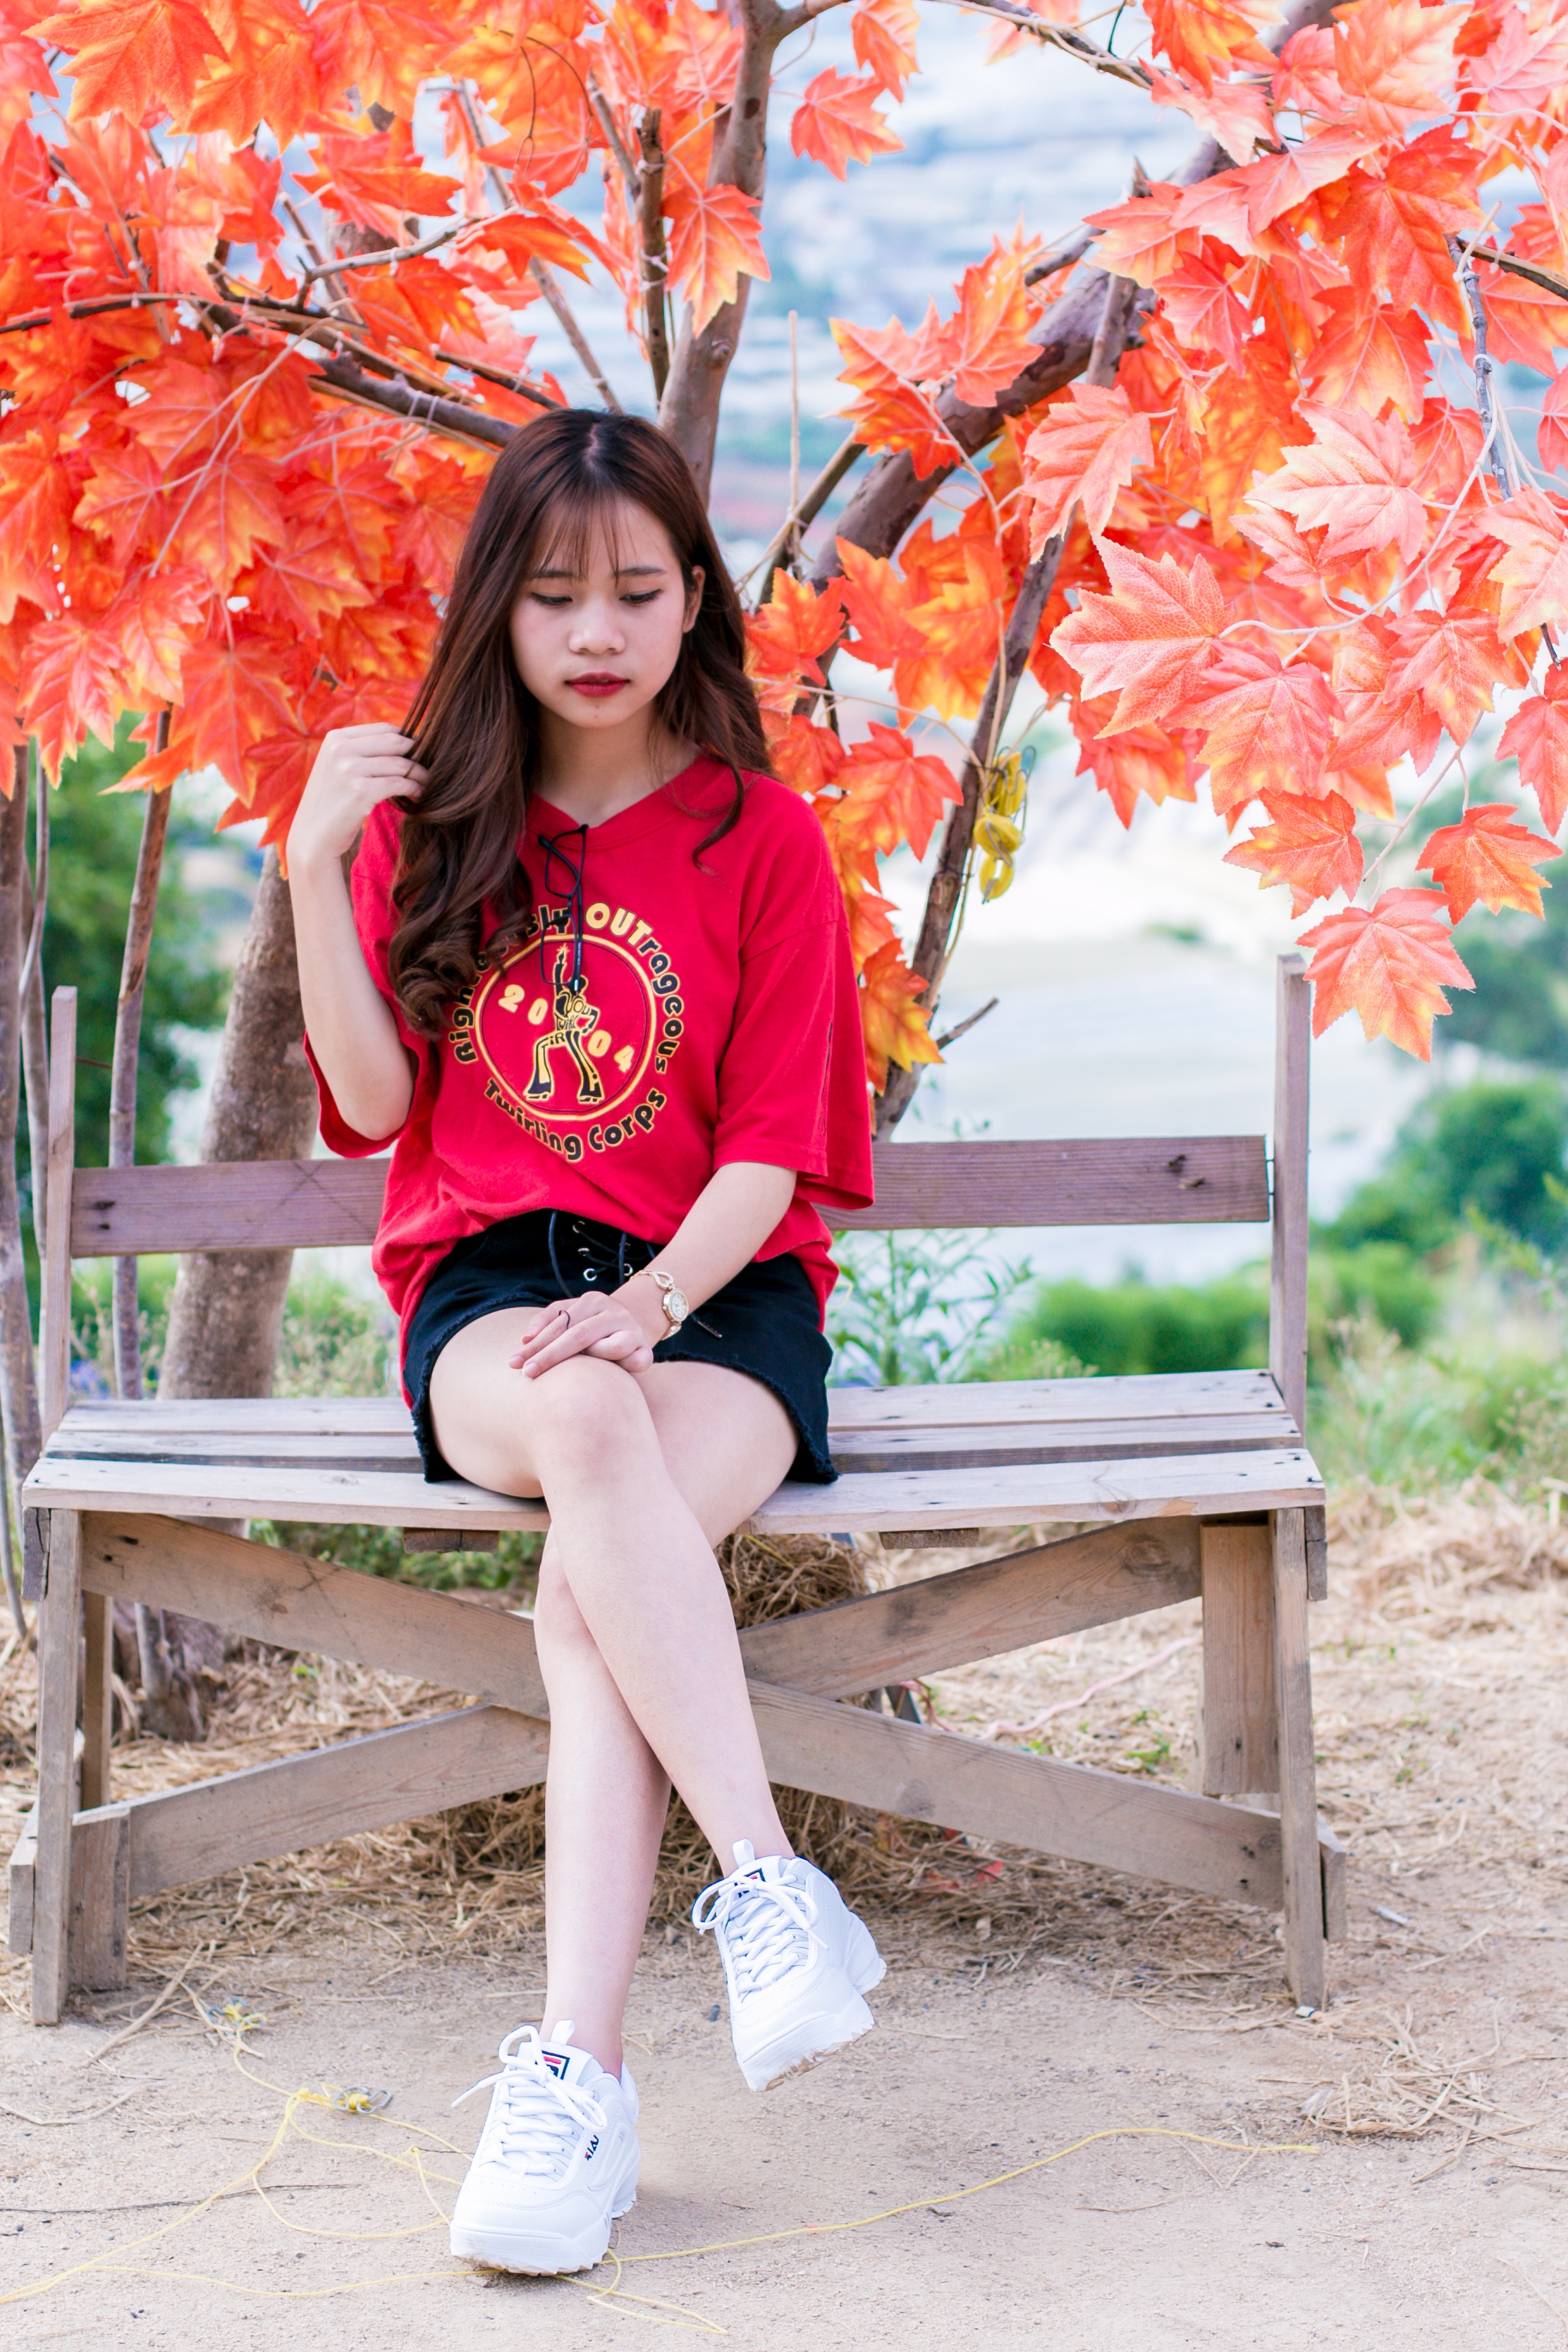
red, photograph, clothing, beauty, street fashion, pink, spring, footwear, tree, fashion, leg, leaf, joint, flower, plant, shoulder, shoe, thigh, waist, human leg, autumn, shorts, textile, long hair, sitting, knee, tights, model, blossom, t shirt, photo shoot, style, sleeve, portrait photography